In the World of Animals

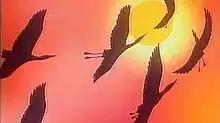

In the World of Animals is a Soviet and Russian television program dedicated to zoology and wildlife research, especially the habits and habitat of animals.